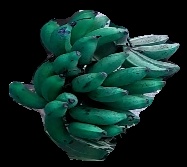
Variety: rasbale
Grade: grade3